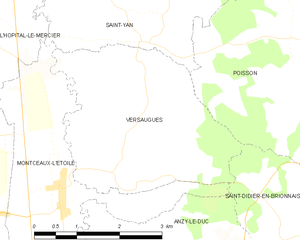
Carte des communes françaises